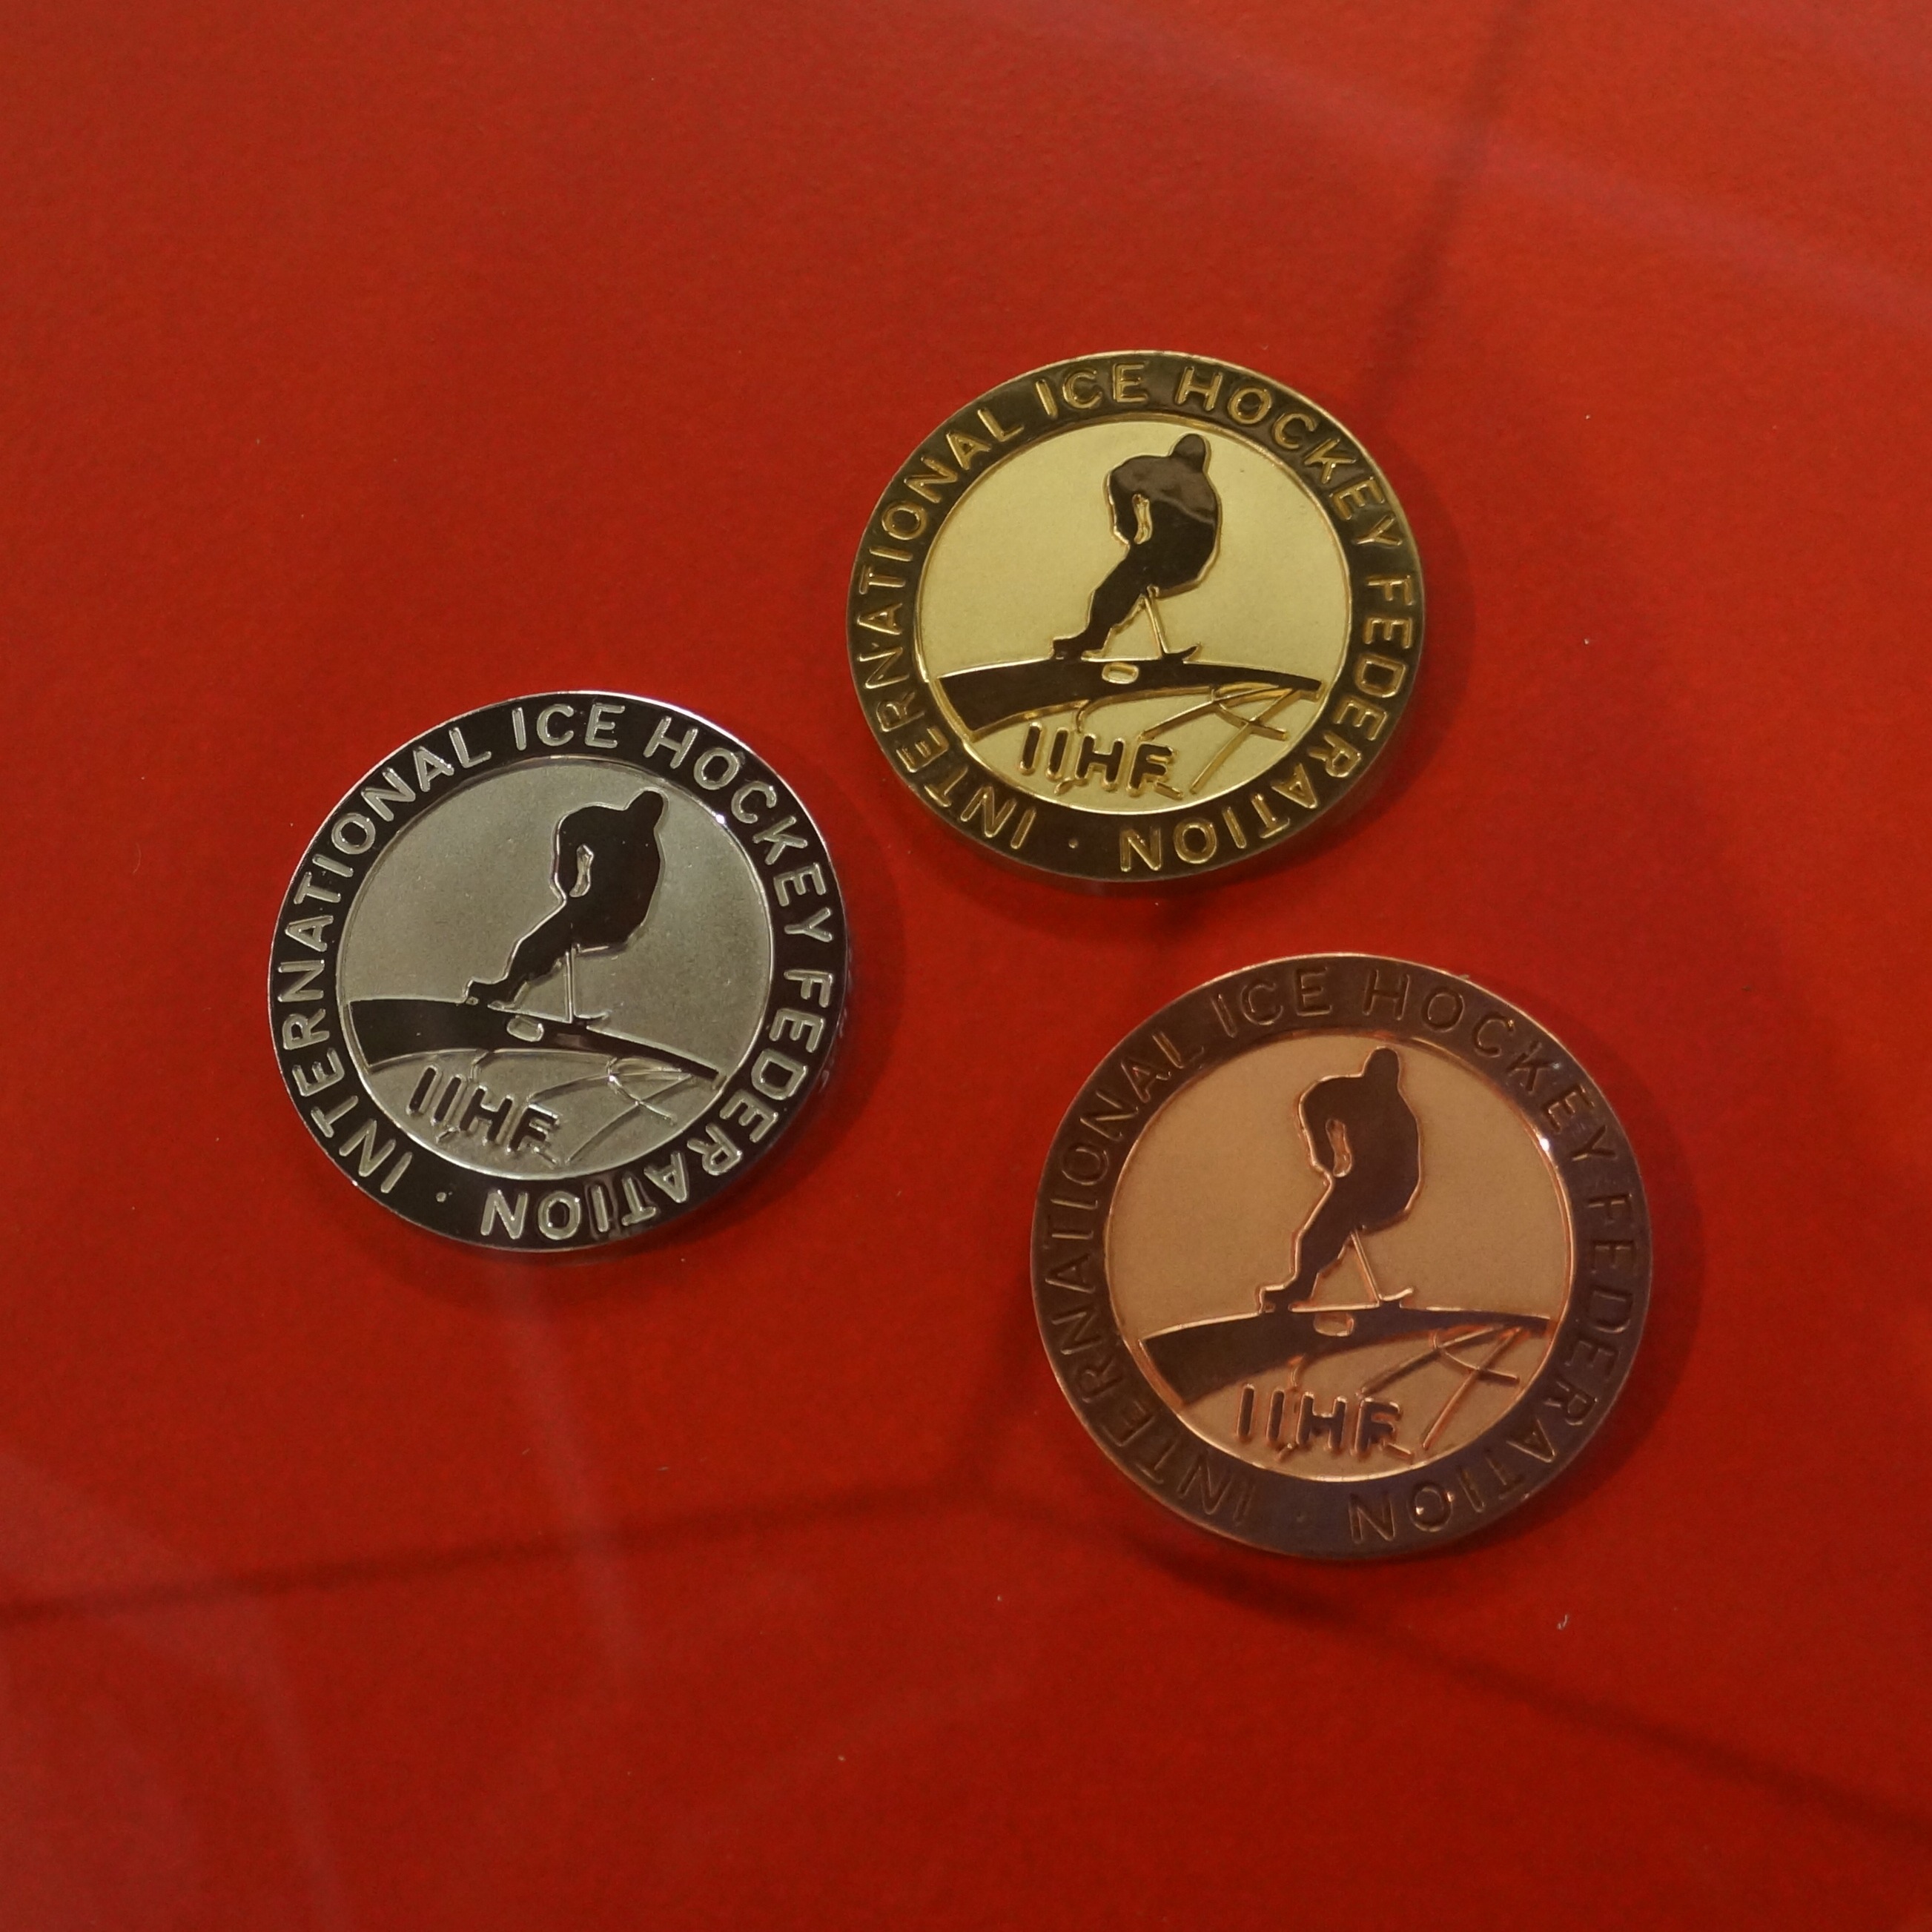
museum, symbol, money, hockey, font, gold, silver, currency, coin, match, bronze, medal, exhibition, finnish, award, profit, bronze medal, gold medal, silver medal, hockey medal, iifh